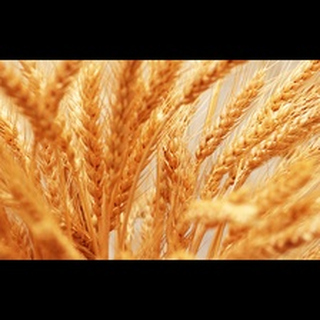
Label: wheat_blast